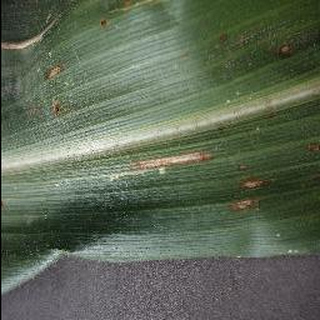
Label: corn_cercospora_leaf_spot